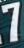
Number: 7